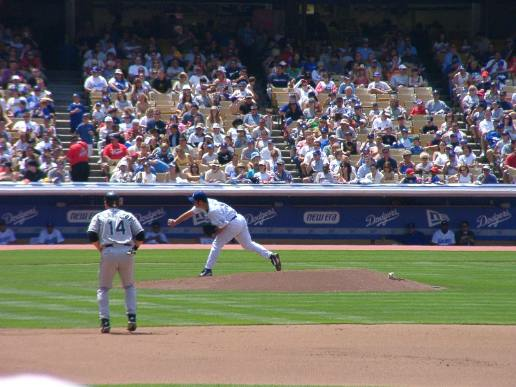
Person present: Yes